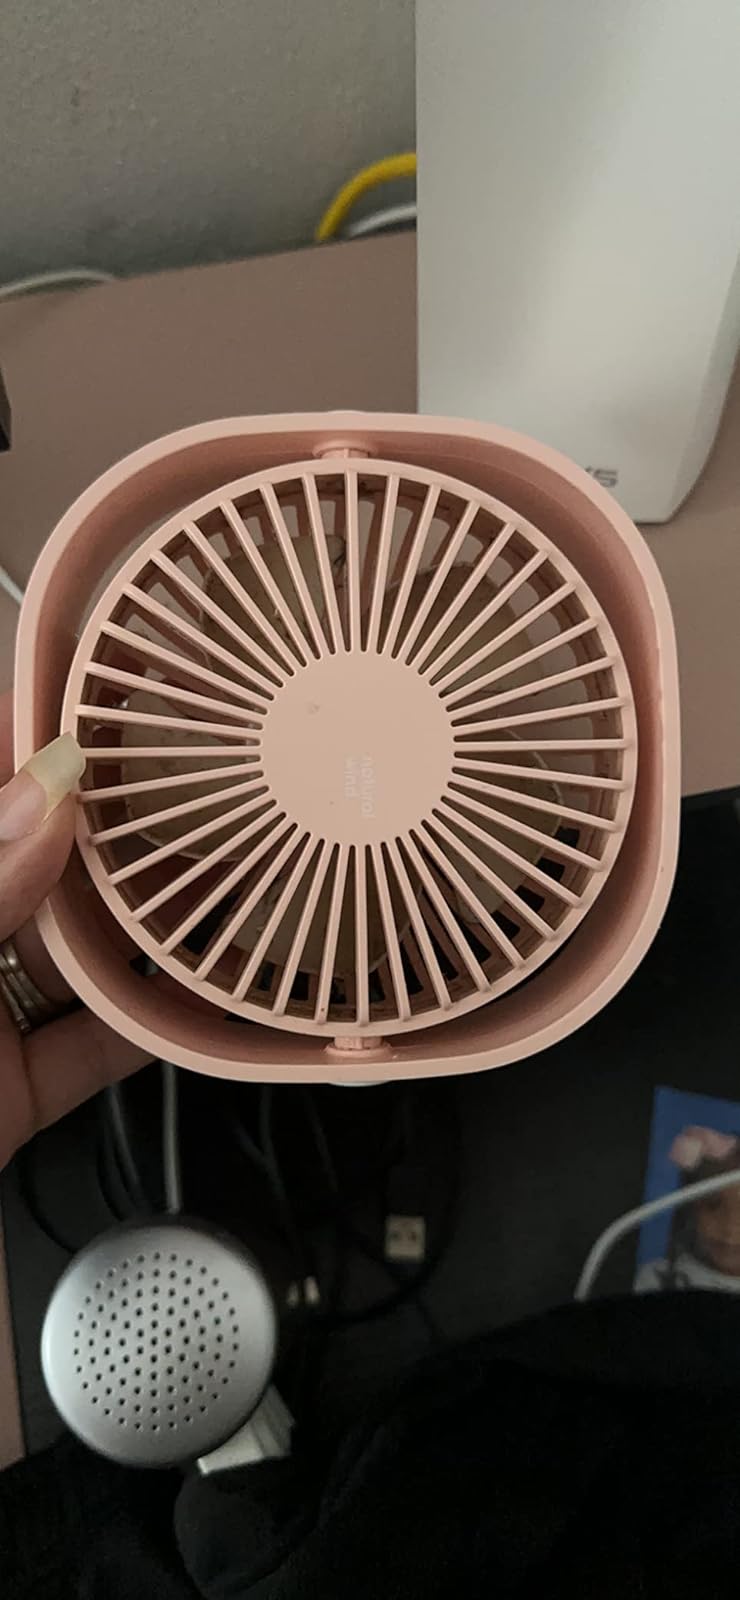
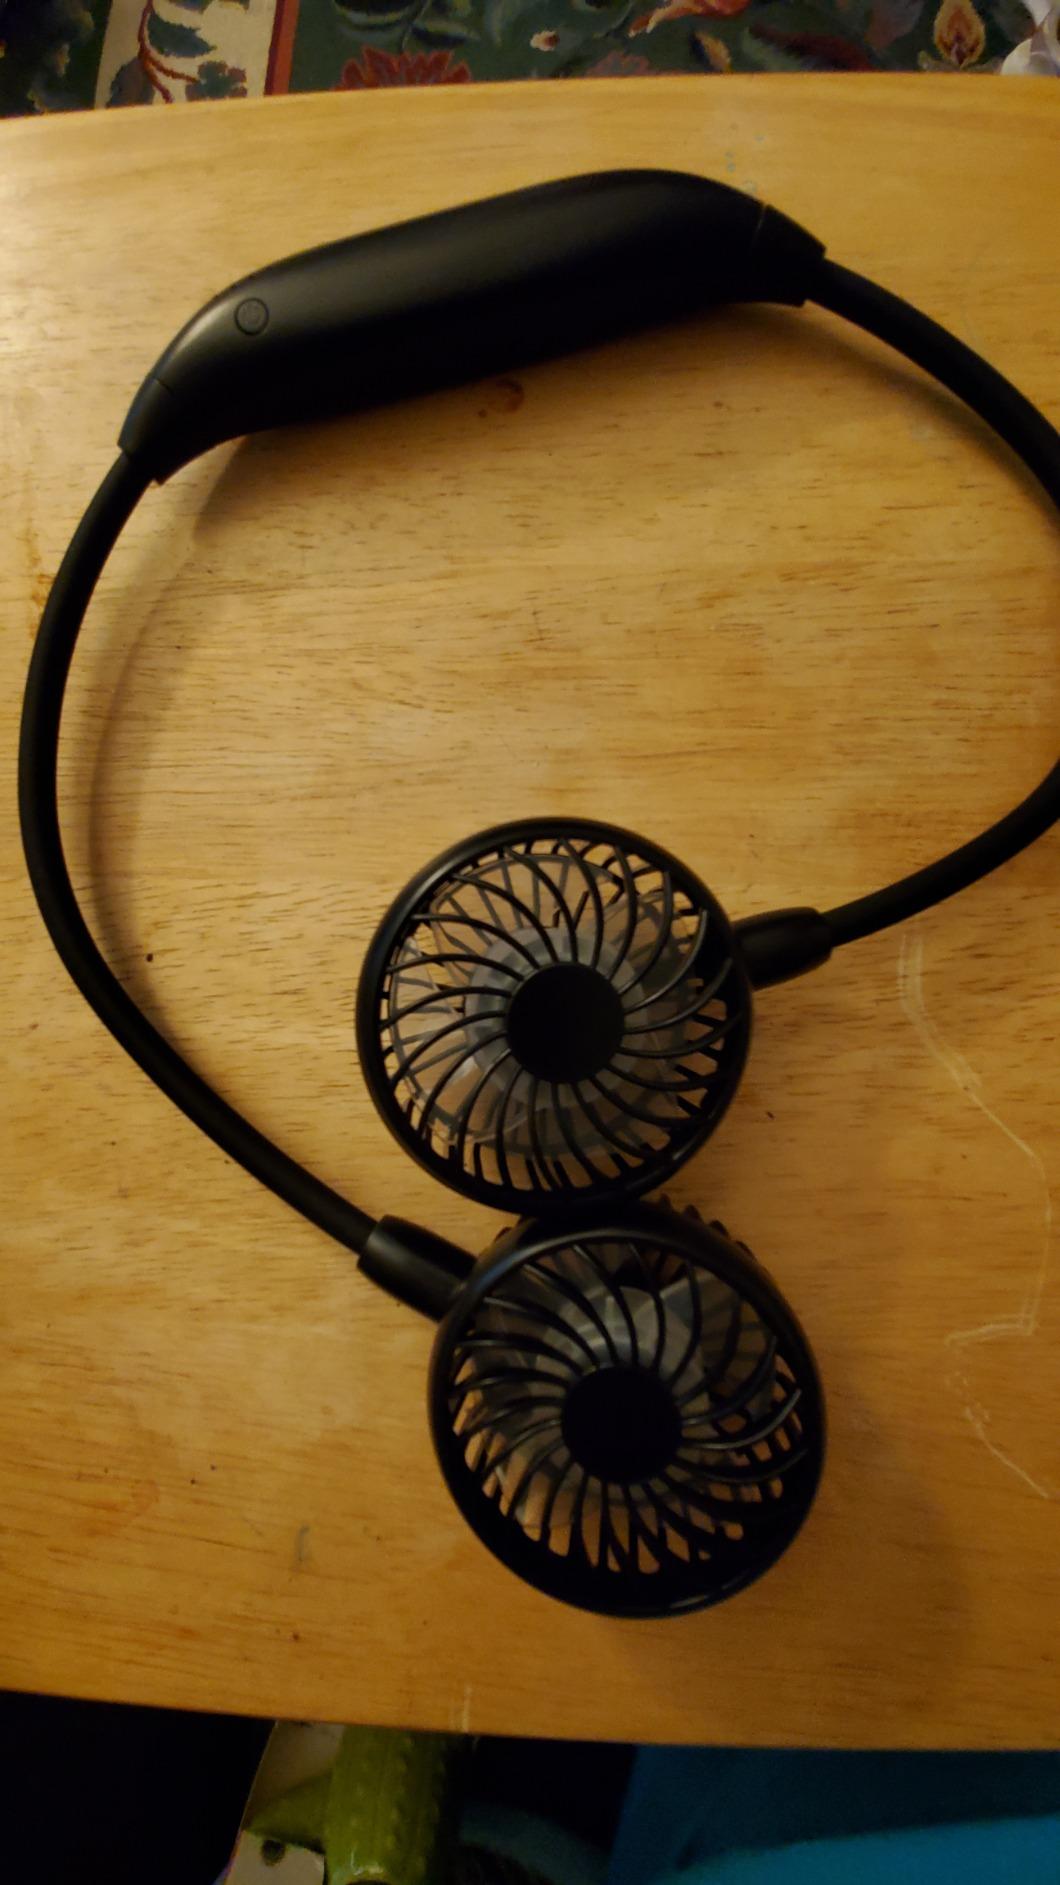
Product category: fan
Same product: no